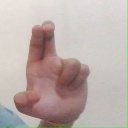
अक्षर: आ